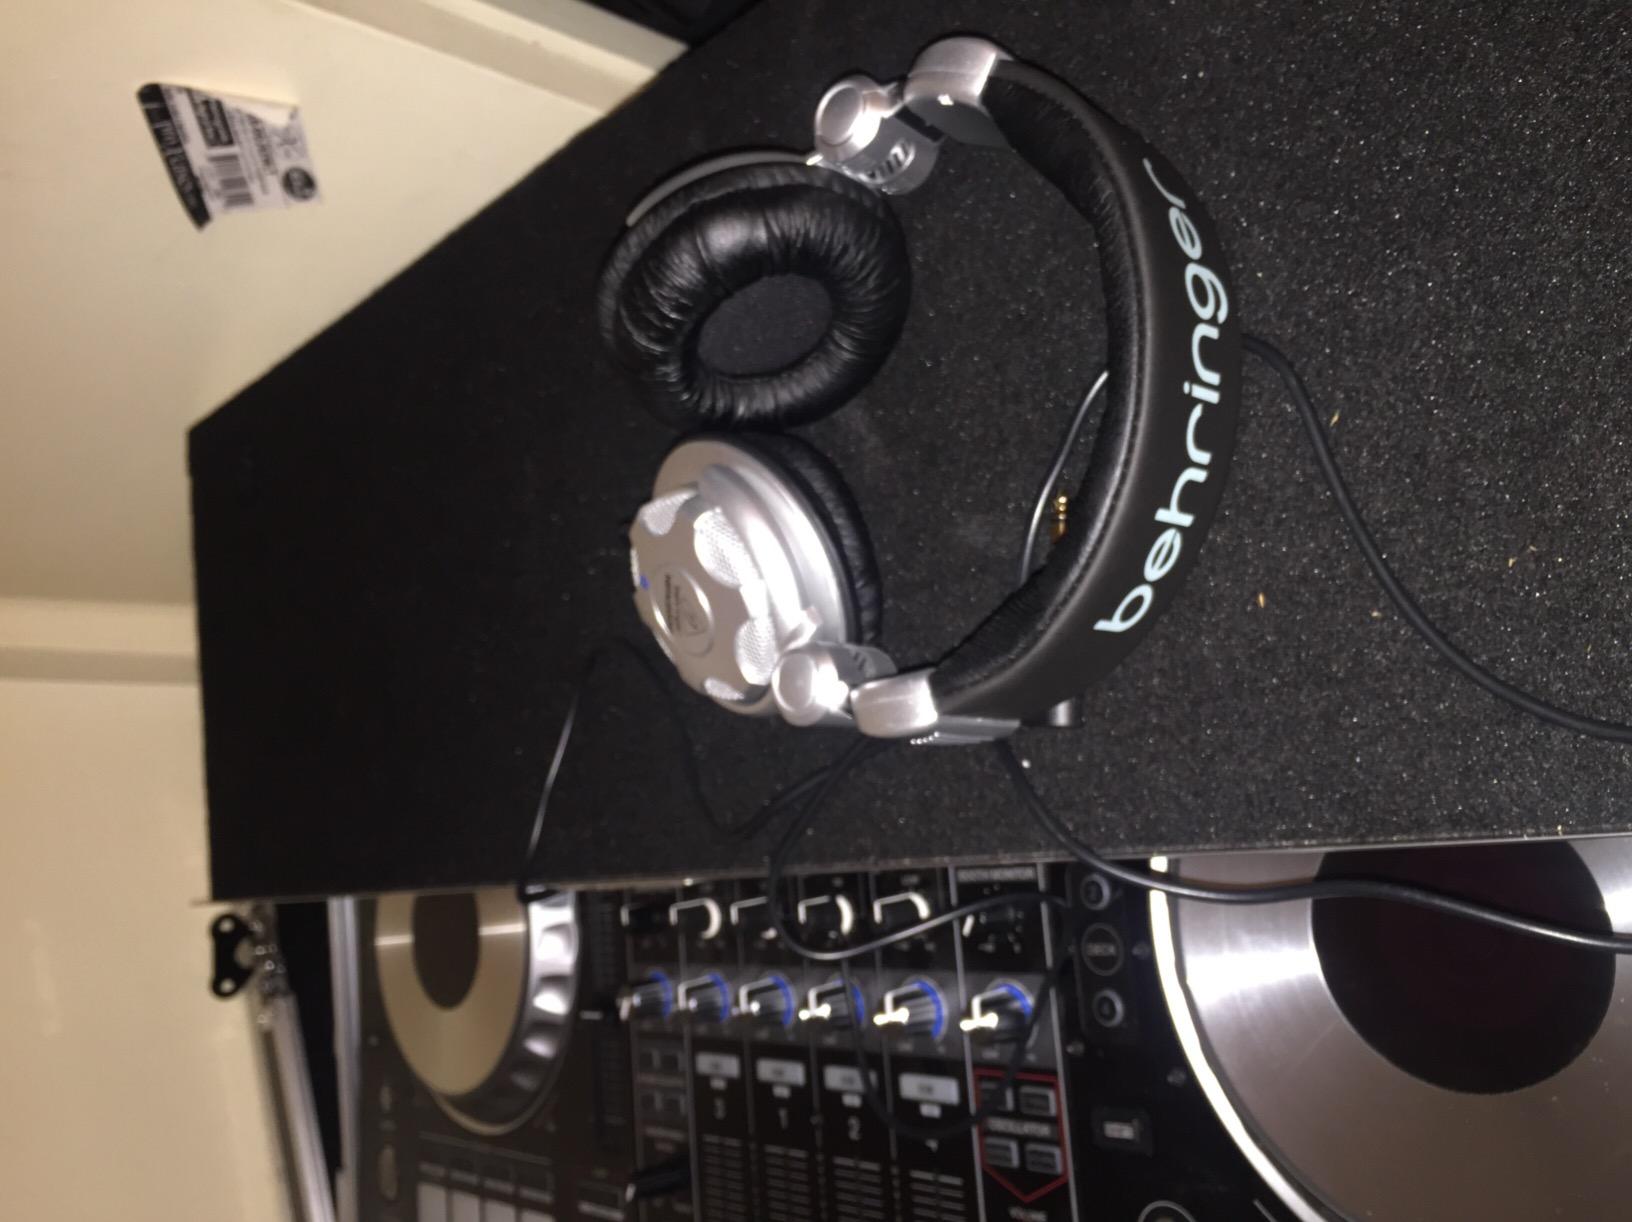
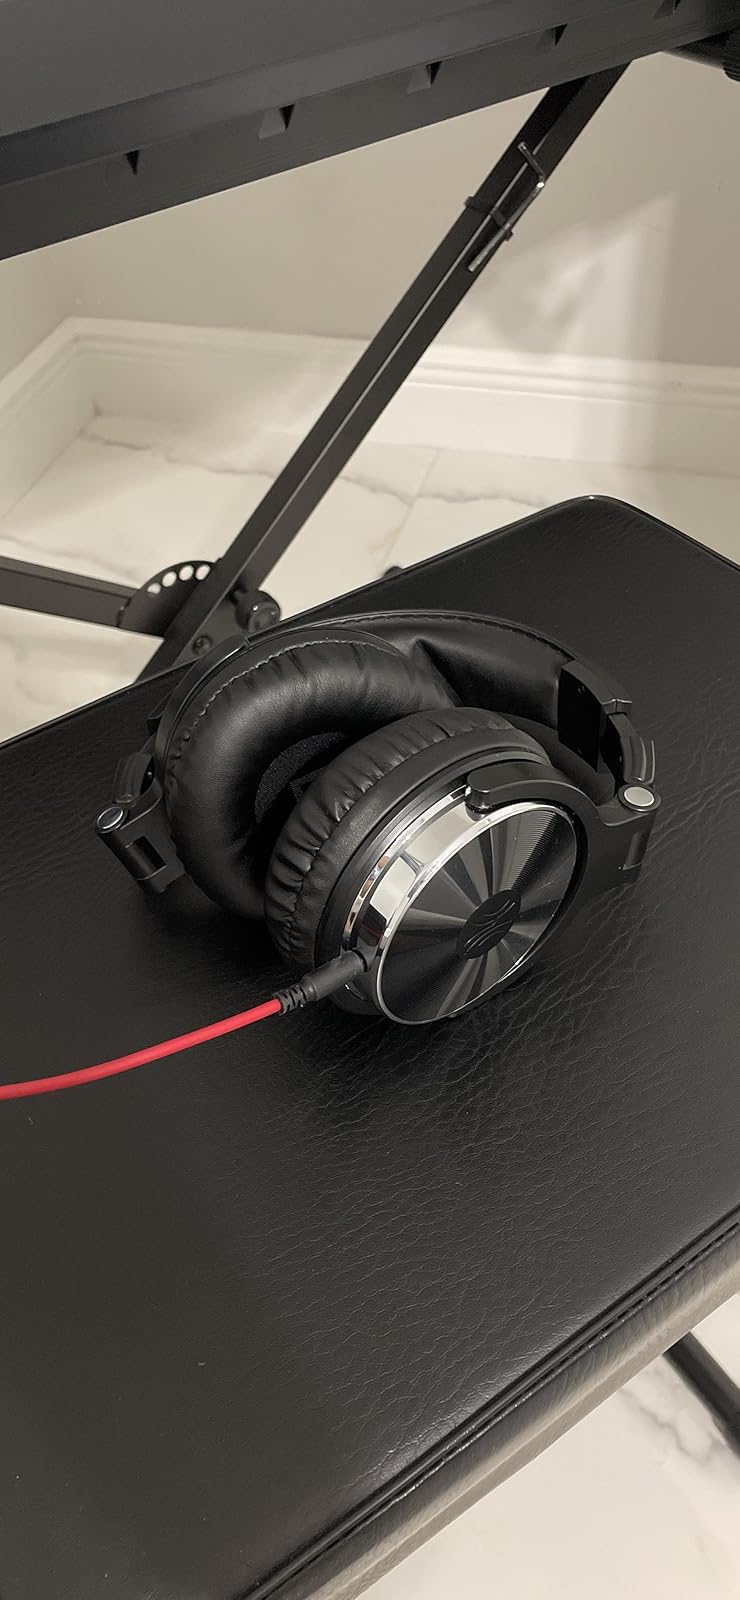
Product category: headphones
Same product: no